Eastman Kodak Co. v. Image Technical Services, Inc.

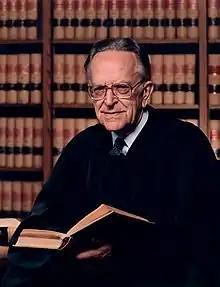
Justice Harry Blackmun delivered the opinion of the Court

The Supreme Court affirmed the Ninth Circuit's denial of Kodak's summary judgment motion reversing the district court. Justice Blackmun began by emphasizing some additional facts from the record that neither court below had relied on. Kodak did not make all of the parts that went into its equipment. It purchased parts from parts manufacturers. As part of Kodak's policy to limit sales of replacement parts for micrographic and copying machines only to buyers of Kodak equipment who use Kodak service or repair their own machines, Kodak sought to limit ISOs' access to other sources of Kodak parts besides Kodak itself, Kodak got manufacturers of its parts to agree with it that they would not sell parts that fit Kodak equipment to anyone other than Kodak. Kodak also pressured Kodak equipment owners and independent parts distributors not to sell Kodak parts to ISOs. In addition, Kodak took steps to restrict the availability to ISOs of used machines.